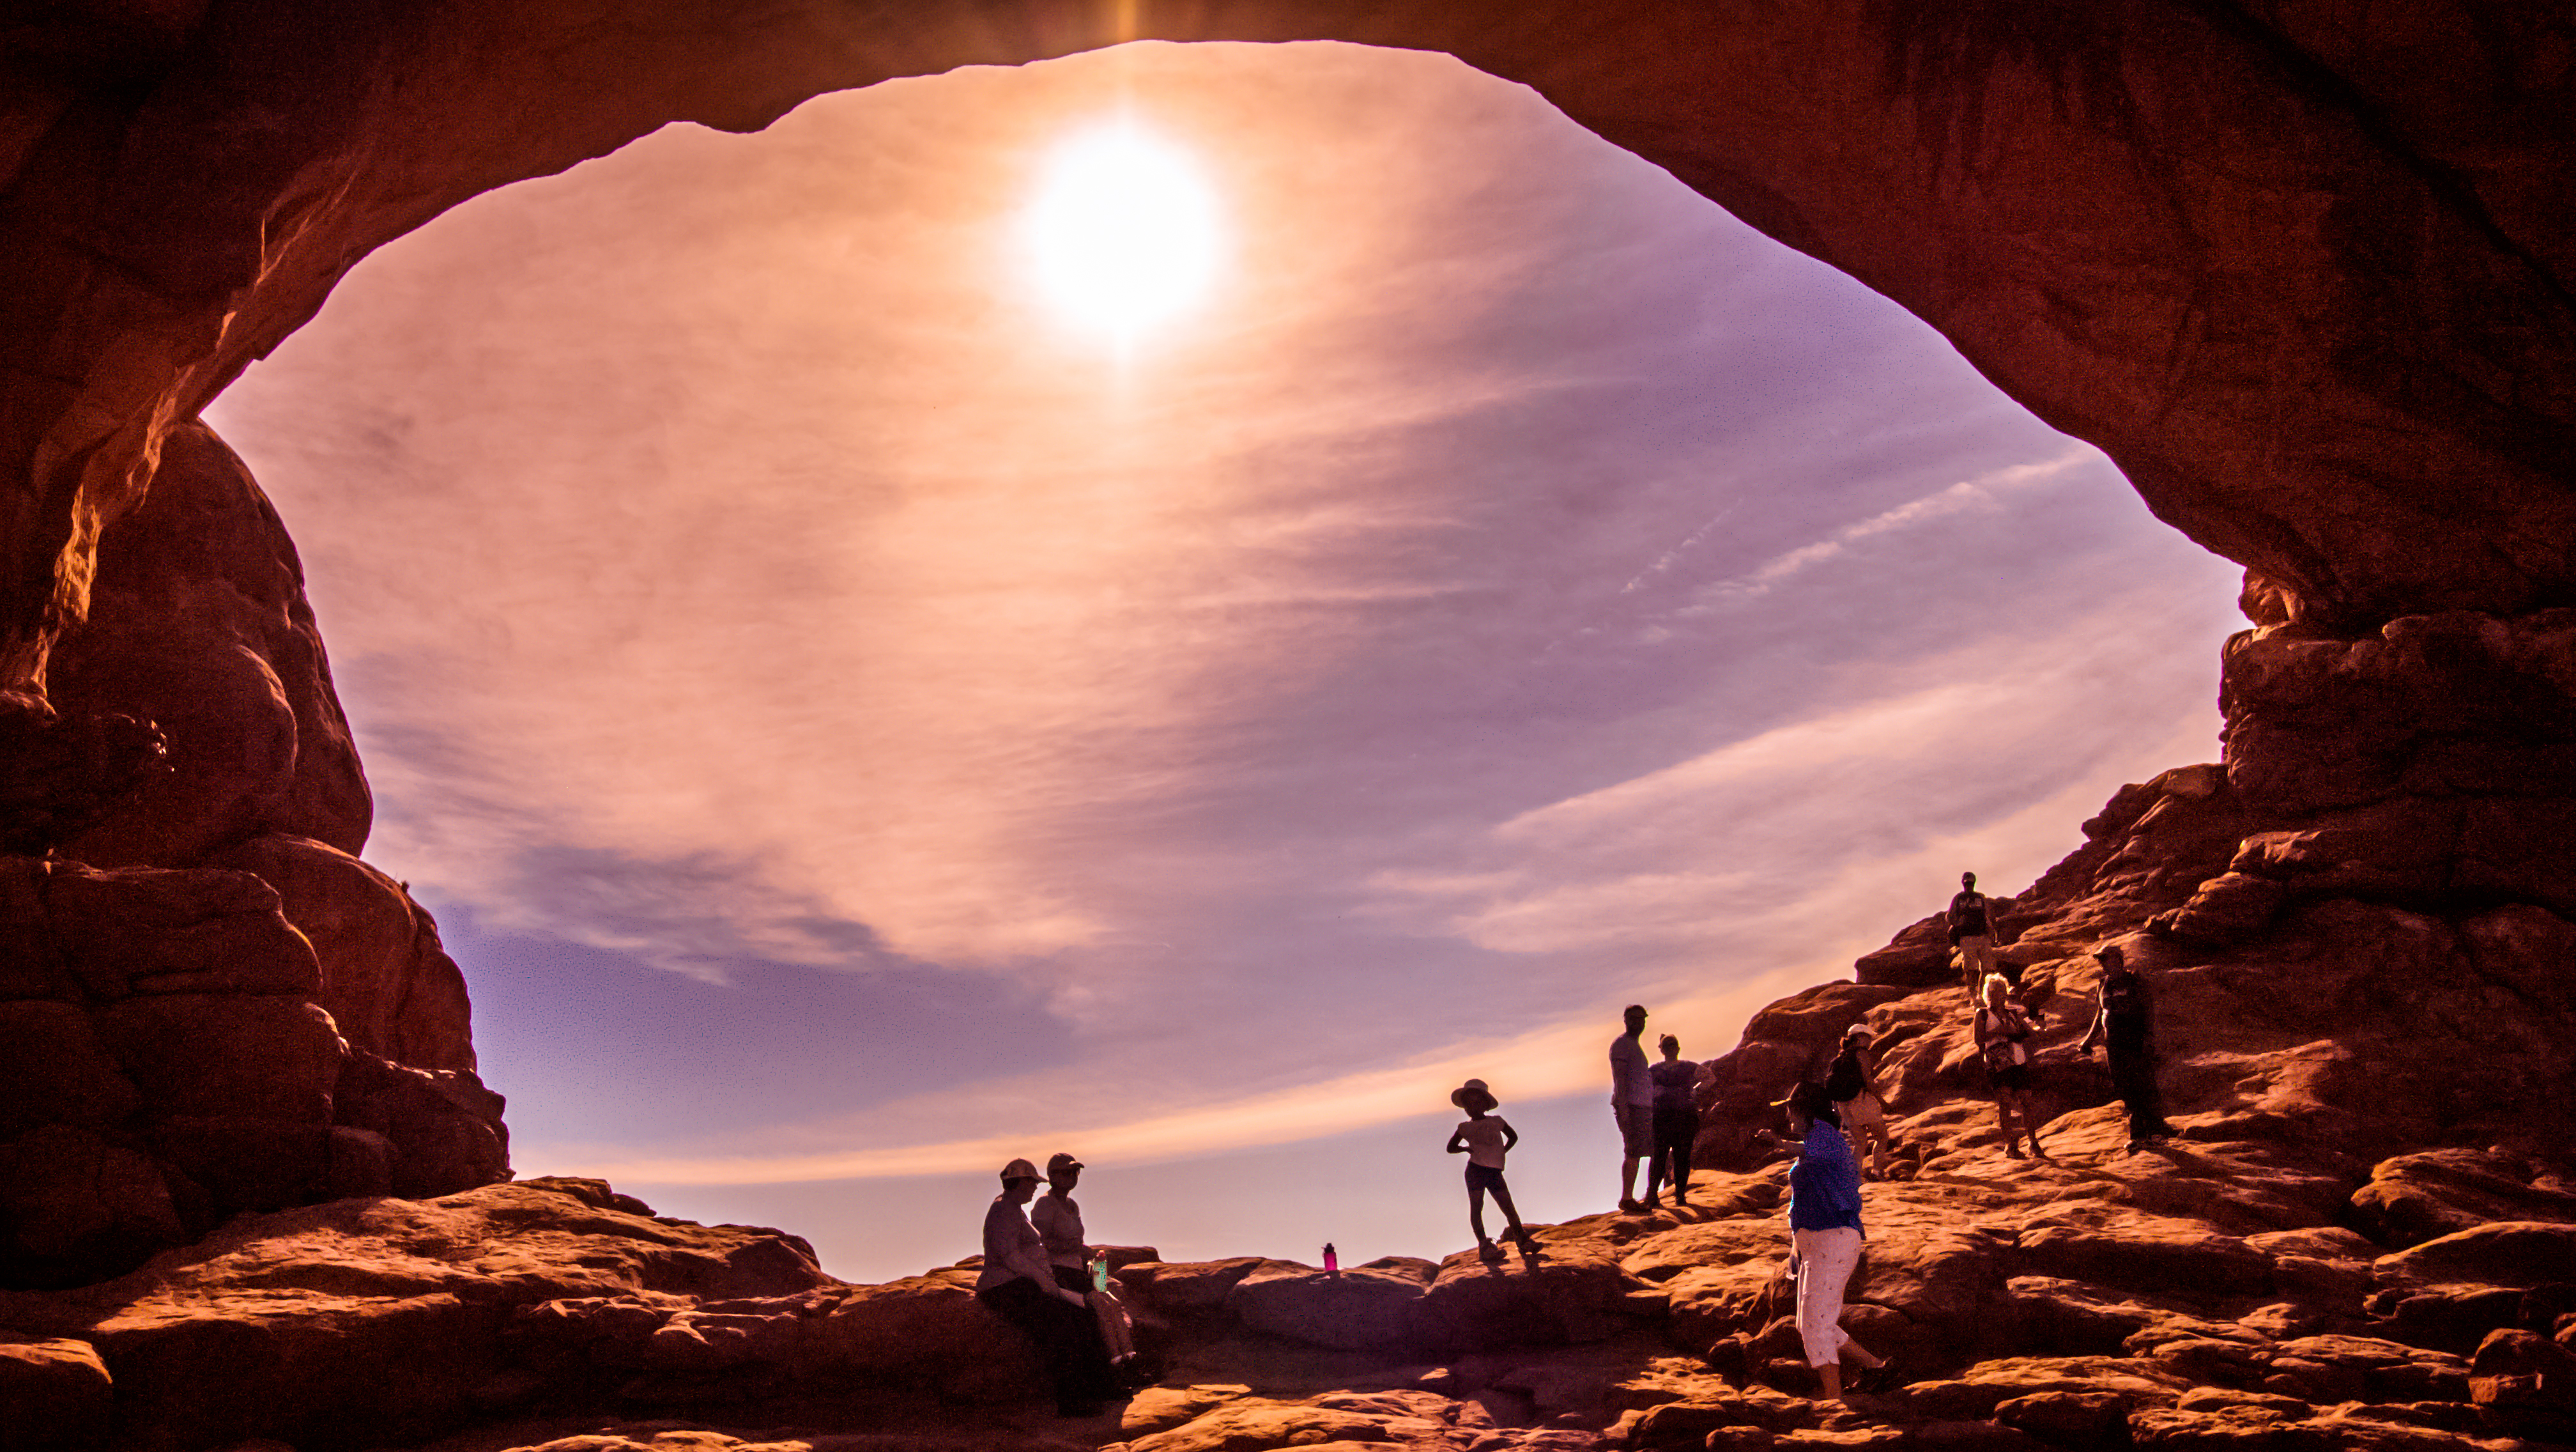
sea, nature, rock, silhouette, mountain, light, cloud, structure, people, sky, sun, sunrise, sunset, photography, sunlight, desert, window, dawn, travel, explore, formation, dusk, arch, evening, cave, reflection, color, park, artistic, darkness, terrain, erosion, national, west, creativecommons, clouds, american, eye, utah, beauty, 5, western, five, might, landform, geographical feature